Maxwell's thermodynamic surface

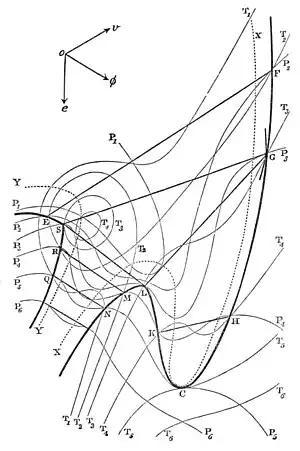
Diagram of thermodynamic surface from Maxwell's book "Theory of Heat". The diagram is drawn roughly from the same angle as the upper left photo above, and shows the 3D axes "e" (energy, increasing downwards), "ϕ" (entropy, increasing to the lower right and out-of-plane), and "v" (volume, increasing to the upper right and into-plane).

As explained by Gibbs and appreciated by Maxwell, the advantage of a U-V-S (energy-volume-entropy) surface over the usual P-V-T (pressure-volume-temperature) surface was that it allowed to geometrically explain sharp, discontinuous phase transitions as emerging from a purely continuous and smooth state function formula_1; Maxwell's surface demonstrated the generic behaviour for a substance that can exist in solid, liquid, and gaseous phases. The basic geometrical operation involved simply placing a tangent plane (such as a flat sheet of glass) on the surface and rolling it around, observing where it touches the surface. Using this operation, it was possible to explain phase coexistence, the triple point, to identify the boundary between absolutely stable and metastable phases (e.g., superheating and supercooling), the spinodal boundary between metastable and unstable phases, and to illustrate the critical point.